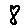
Label: 8